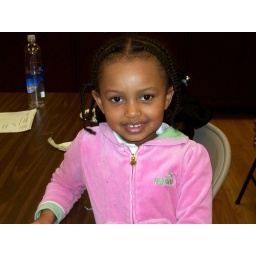
girl in pink